Andreas Ehrig

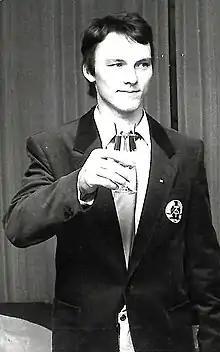
Andreas Ehrig

Andreas Ehrig (born 20 October 1959 in Langenbernsdorf) is a former speed skater from East Germany. Ehrig took part twice in the Winter Olympics in 1980 and 1984, where he ended five times in the top ten and once finished eleventh.